House at 26 Center Avenue

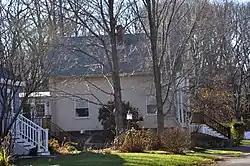

26 Center Avenue in Reading, Massachusetts is an architecturally eclectic cottage, with a mix of Greek Revival, Gothic Revival, and Italianate features. Built c. 1854–1875, it is a rare surviving remnant of a residential subdivision once dubbed "Mudville" for the condition of its unpaved roads. The house was listed on the National Register of Historic Places in 1984.